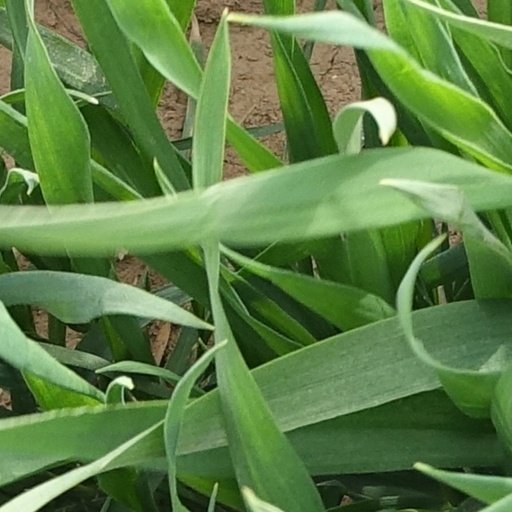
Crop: wheat